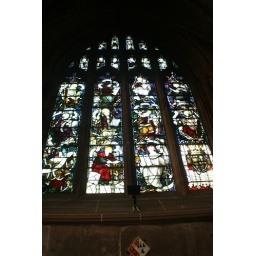
One of many stained glass windows in the cathedral